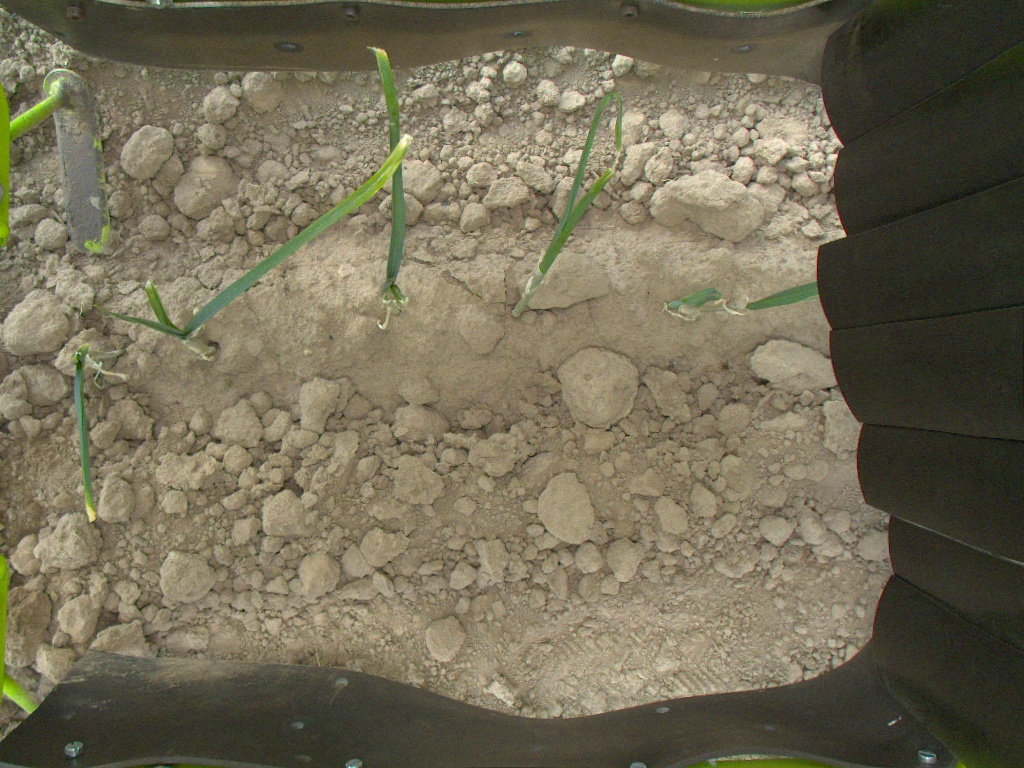
Crop: leek
Objects: stem_leek, stem_leek, stem_leek, stem_leek, stem_leek, leek, leek, leek, leek, leek